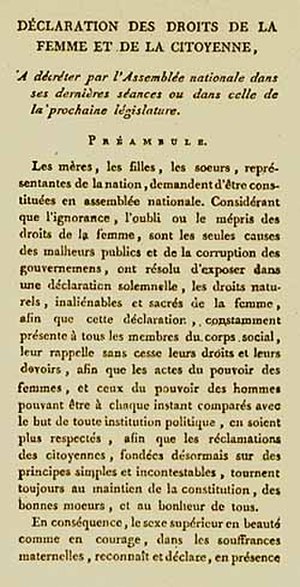
Erklæring om kvindens og medborgerindens rettigheder
Første side i erklæringen.
Erklæring om kvindens og medborgerindens rettigheder er skrevet i 1791 af Marie Gouze under pseudonymet Olympe de Gouges, som en protest mod den nye franske forfatning, som var blevet vedtaget i 1789, men uden blandt andet at give kvinder politiske rettigheder i Frankrig. Erklæringen indledes: